Brood XIV

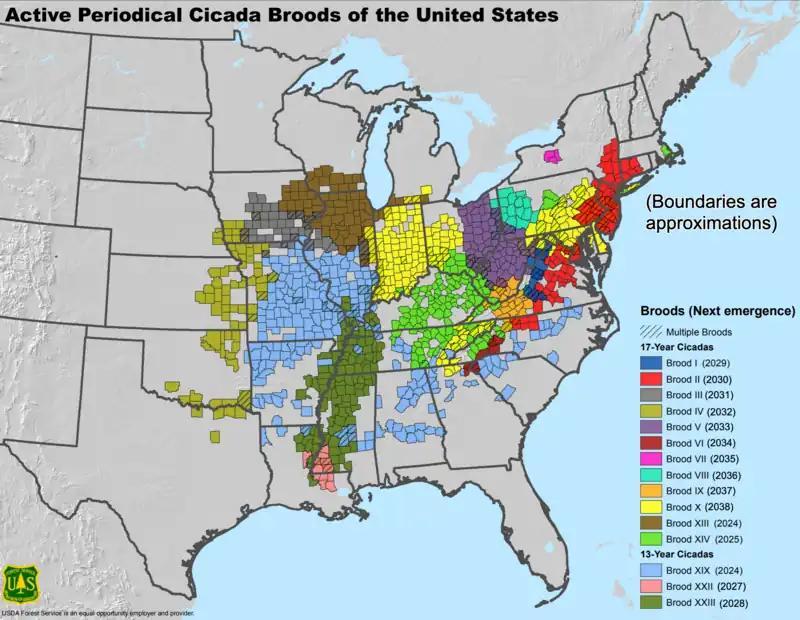
Map of periodic cicada broods with Brood XIV shown in bright green.

Brood XIV (also known as Brood 14) is one of 15 separate broods of periodical cicadas that appear regularly throughout parts of the midwestern, northeastern, and southeastern United States. Every 17 years, the cicadas of Brood XIV tunnel "en masse" to the surface of the ground, mate, lay eggs, and then die off in several weeks.